Fort Pitt (Pennsylvania)

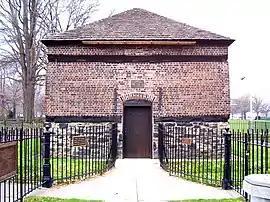
Fort Pitt Blockhouse, constructed in 1764

Fort Pitt was a fort built by British forces between 1759 and 1761 during the French and Indian War at the confluence of the Monongahela and Allegheny rivers, where the Ohio River is formed in western Pennsylvania (modern day Pittsburgh). It was near (but not directly on) the site of Fort Duquesne, a French colonial fort built in 1754 as tensions increased between Great Britain and France in both Europe and North America. The French destroyed Fort Duquesne in 1758 when they retreated under British attack.